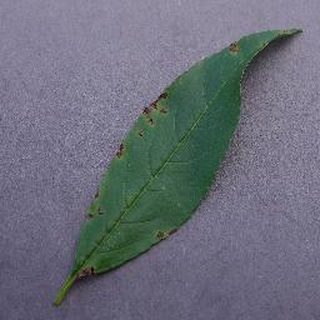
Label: peach_bacterial_spot